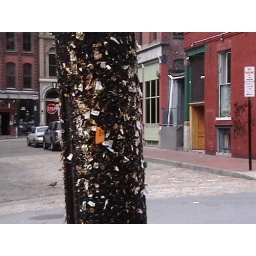
telephone pole in Portland, Me